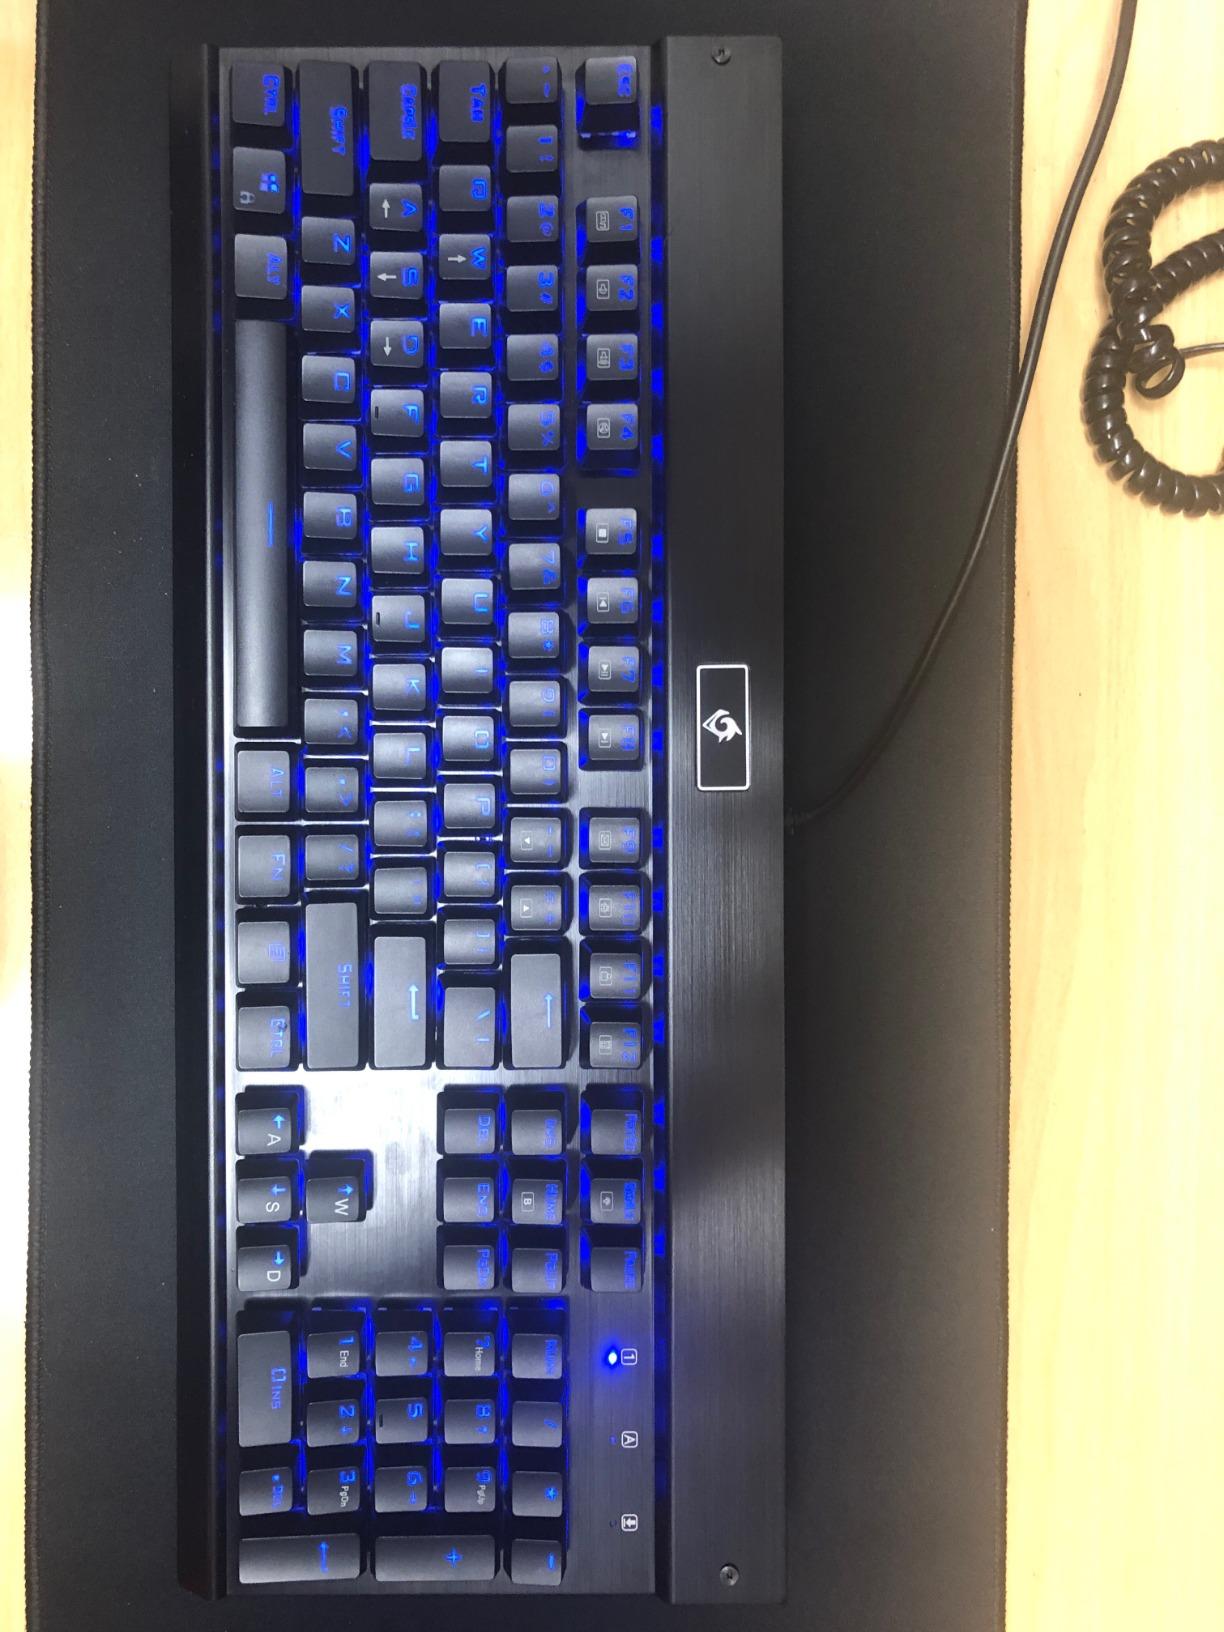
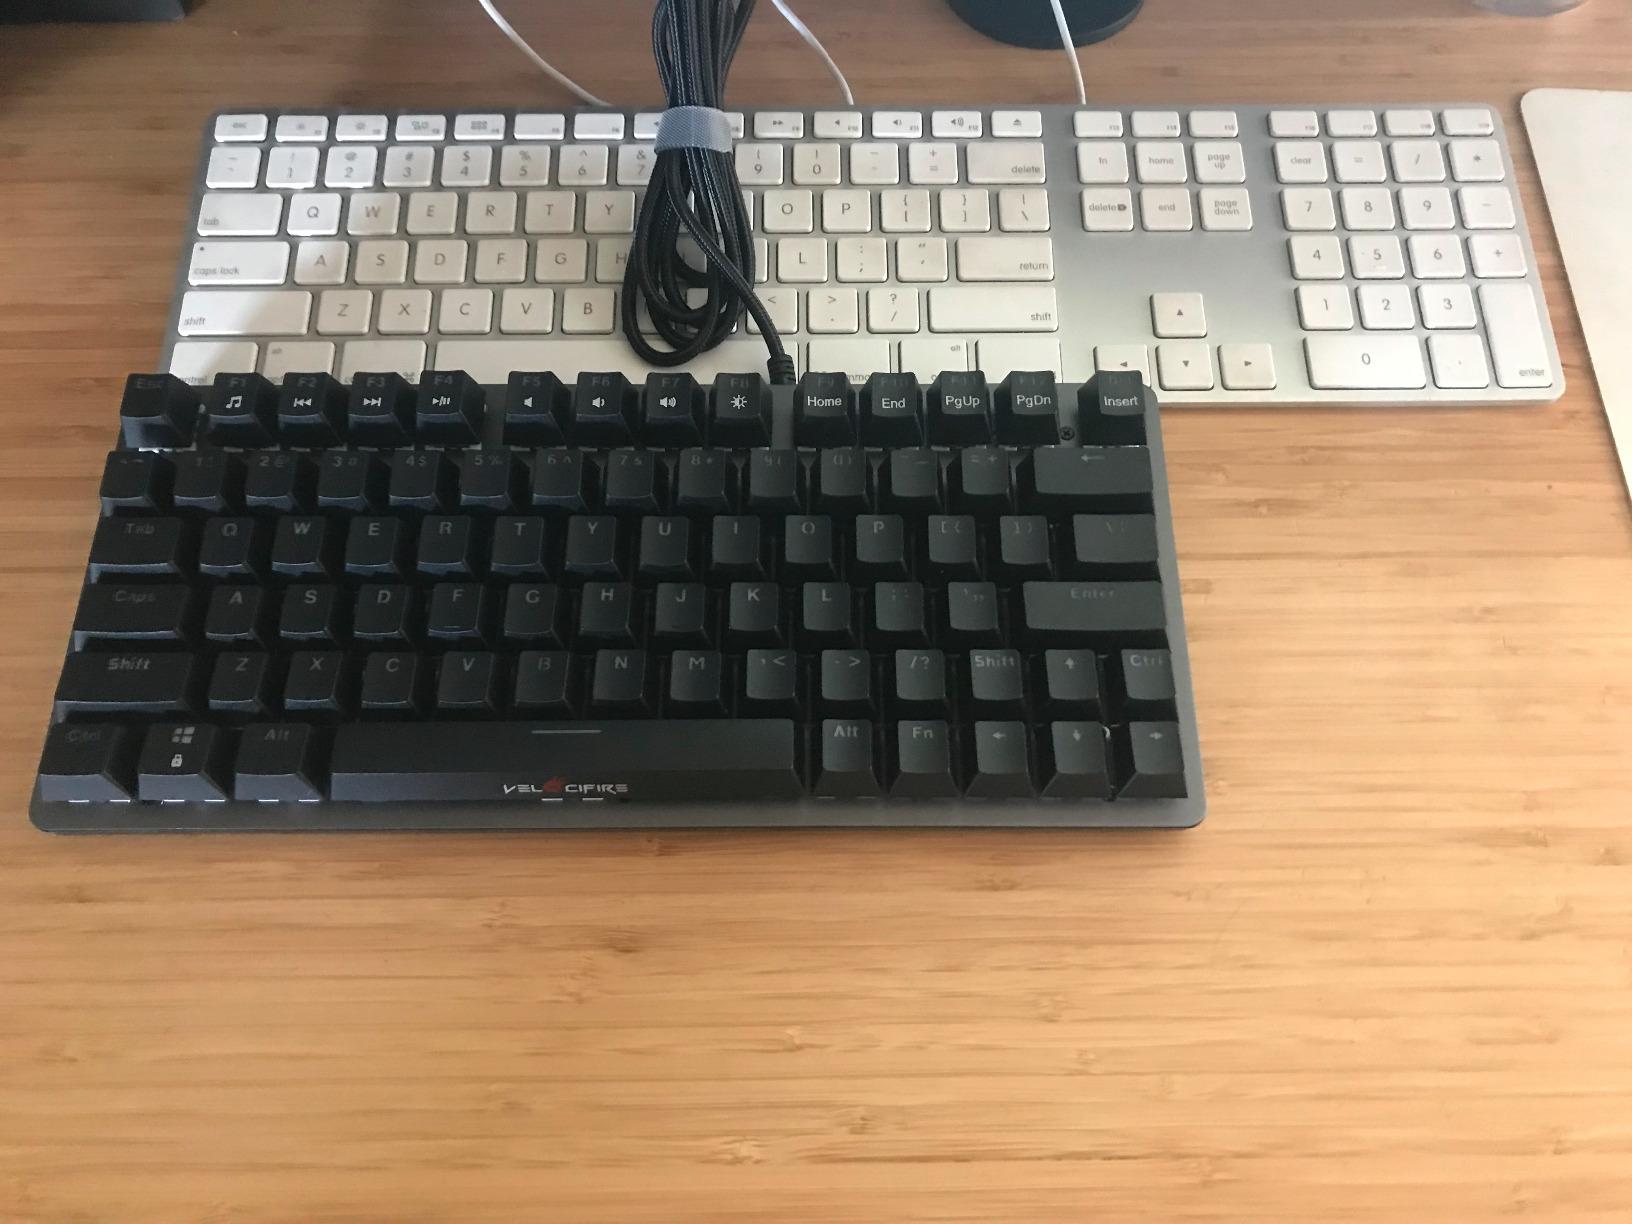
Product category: keyboard
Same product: no